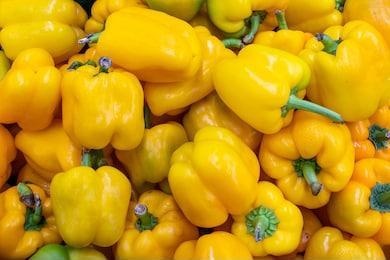
Label: capsicum